Wayne Gibbens

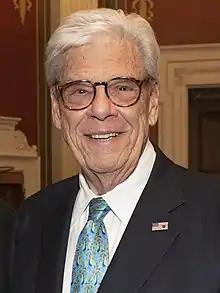
Gibbens in 2020

Wayne Gibbens (born October 1, 1937) is an American politician. He served as a Democratic member in the Texas House of Representatives from 1961 to 1966.